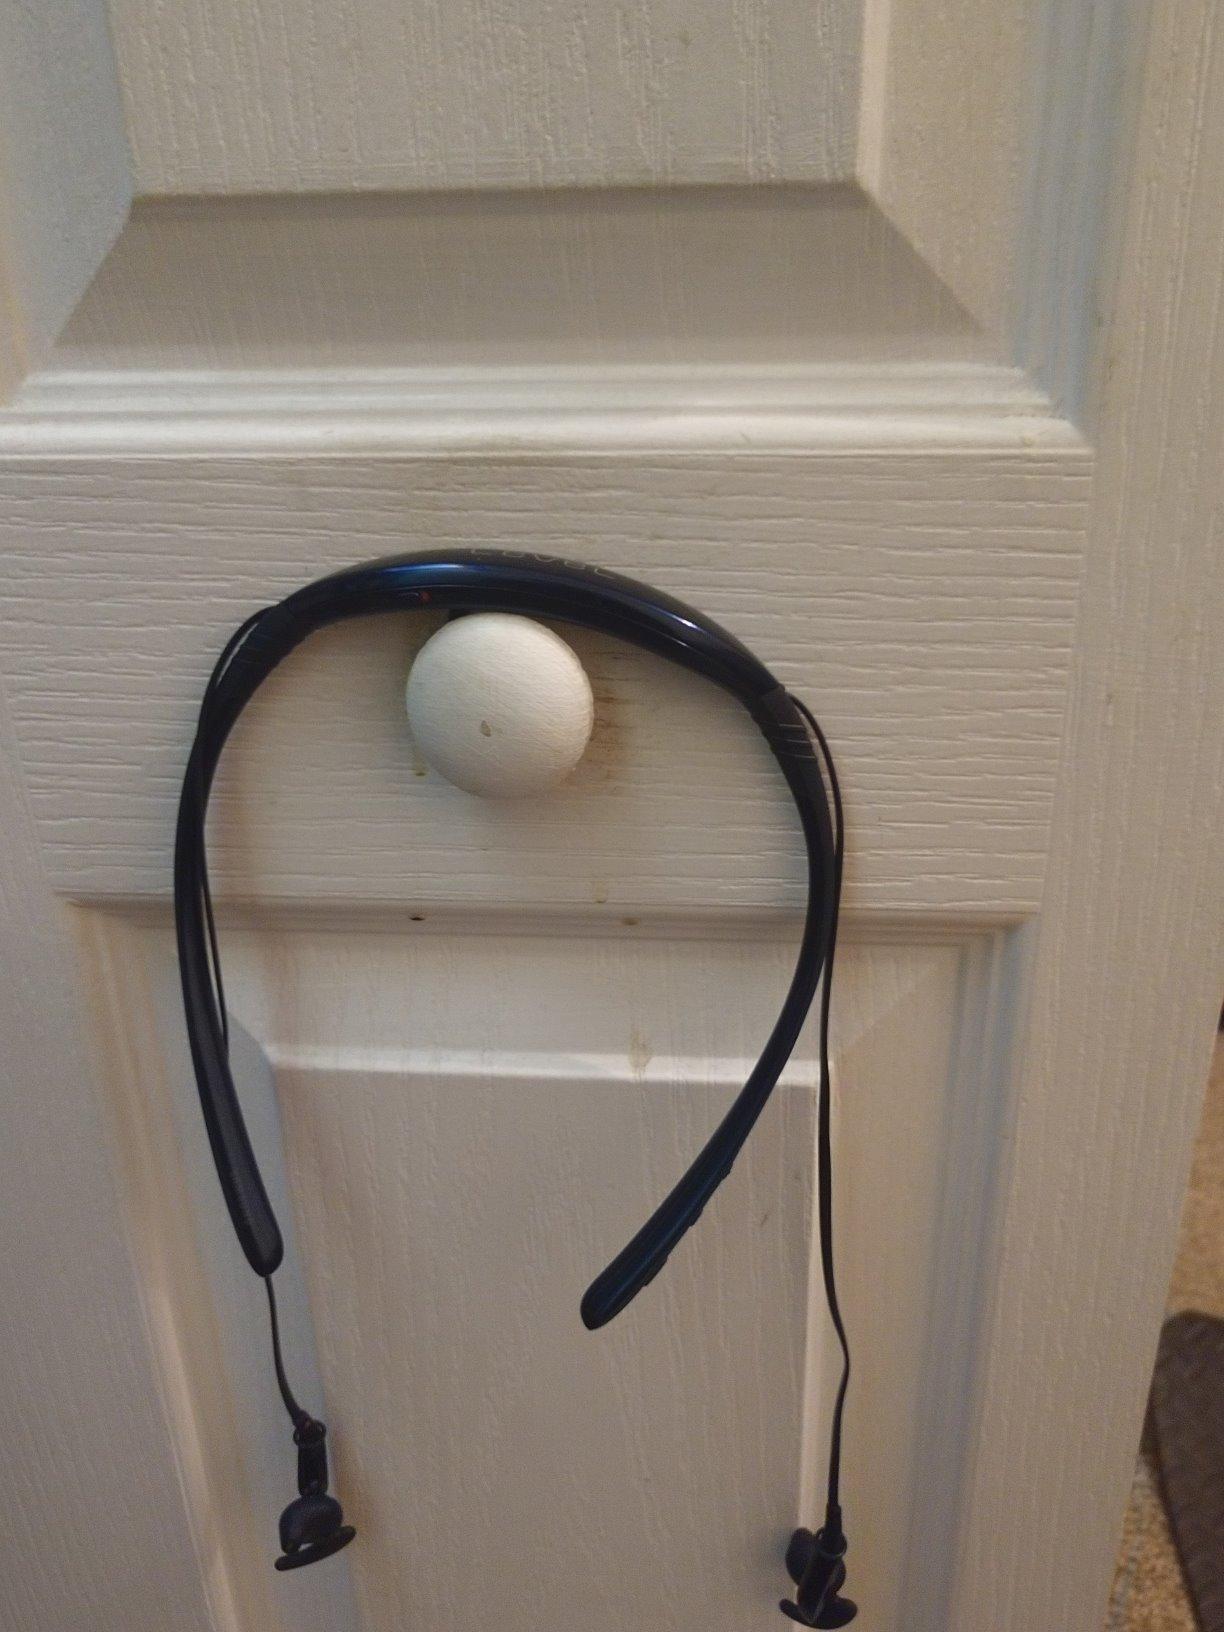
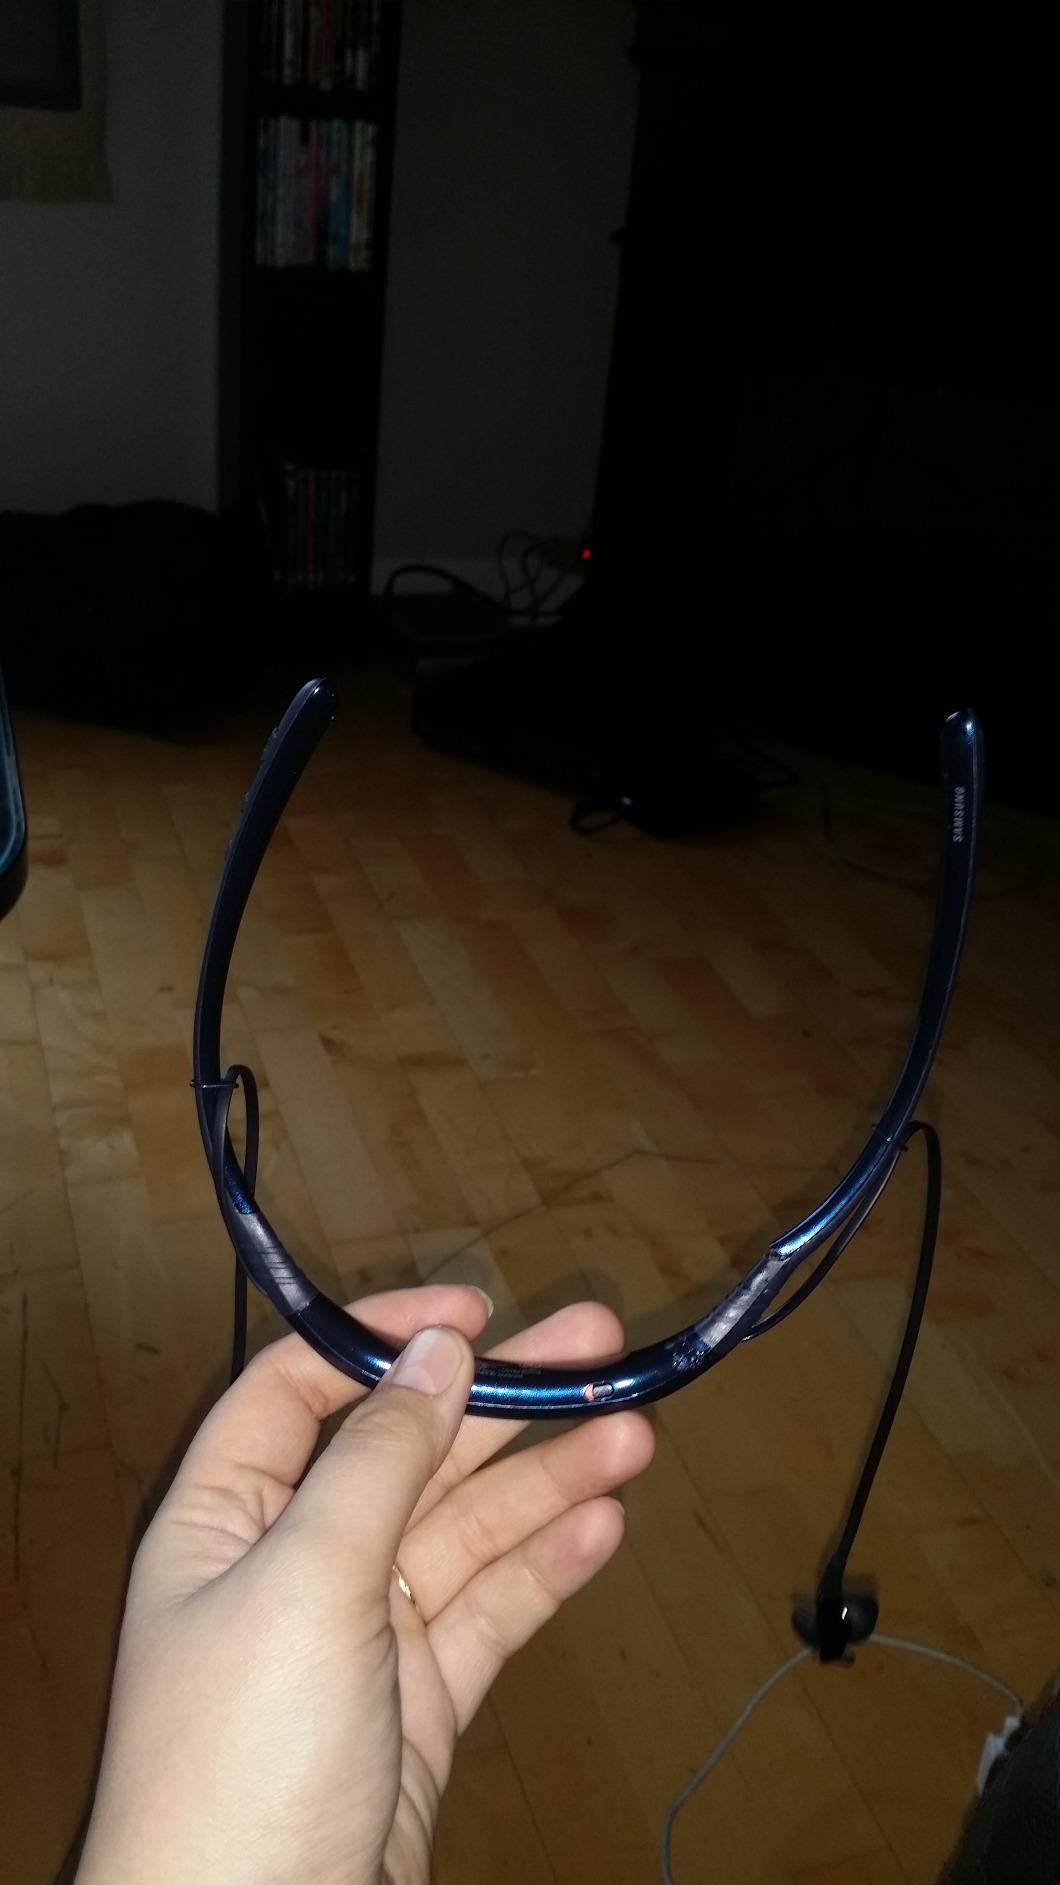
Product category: headphones
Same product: yes